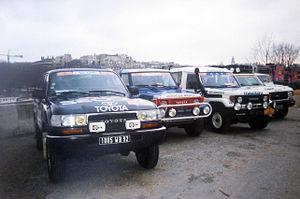
Le Rallye Dakar 1992 est le 14ᵉ Rallye Dakar. Après un prologue à Rouen, le départ a été donné le 25 décembre 1991 du Château de Vincennes à Paris. Pour la première fois de son histoire, l'arrivée n'est pas à Dakar mais au Cap en Afrique du Sud.
Les Toyota Land Cruiser sont des véhicules à quatre roues motrices conçus et distribués par Toyota. C'est un symbole sur le marché du tout-terrain. Ce véhicule a été la première voiture particulière Toyota à être exportée hors du Japon.